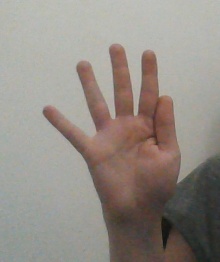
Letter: sheen